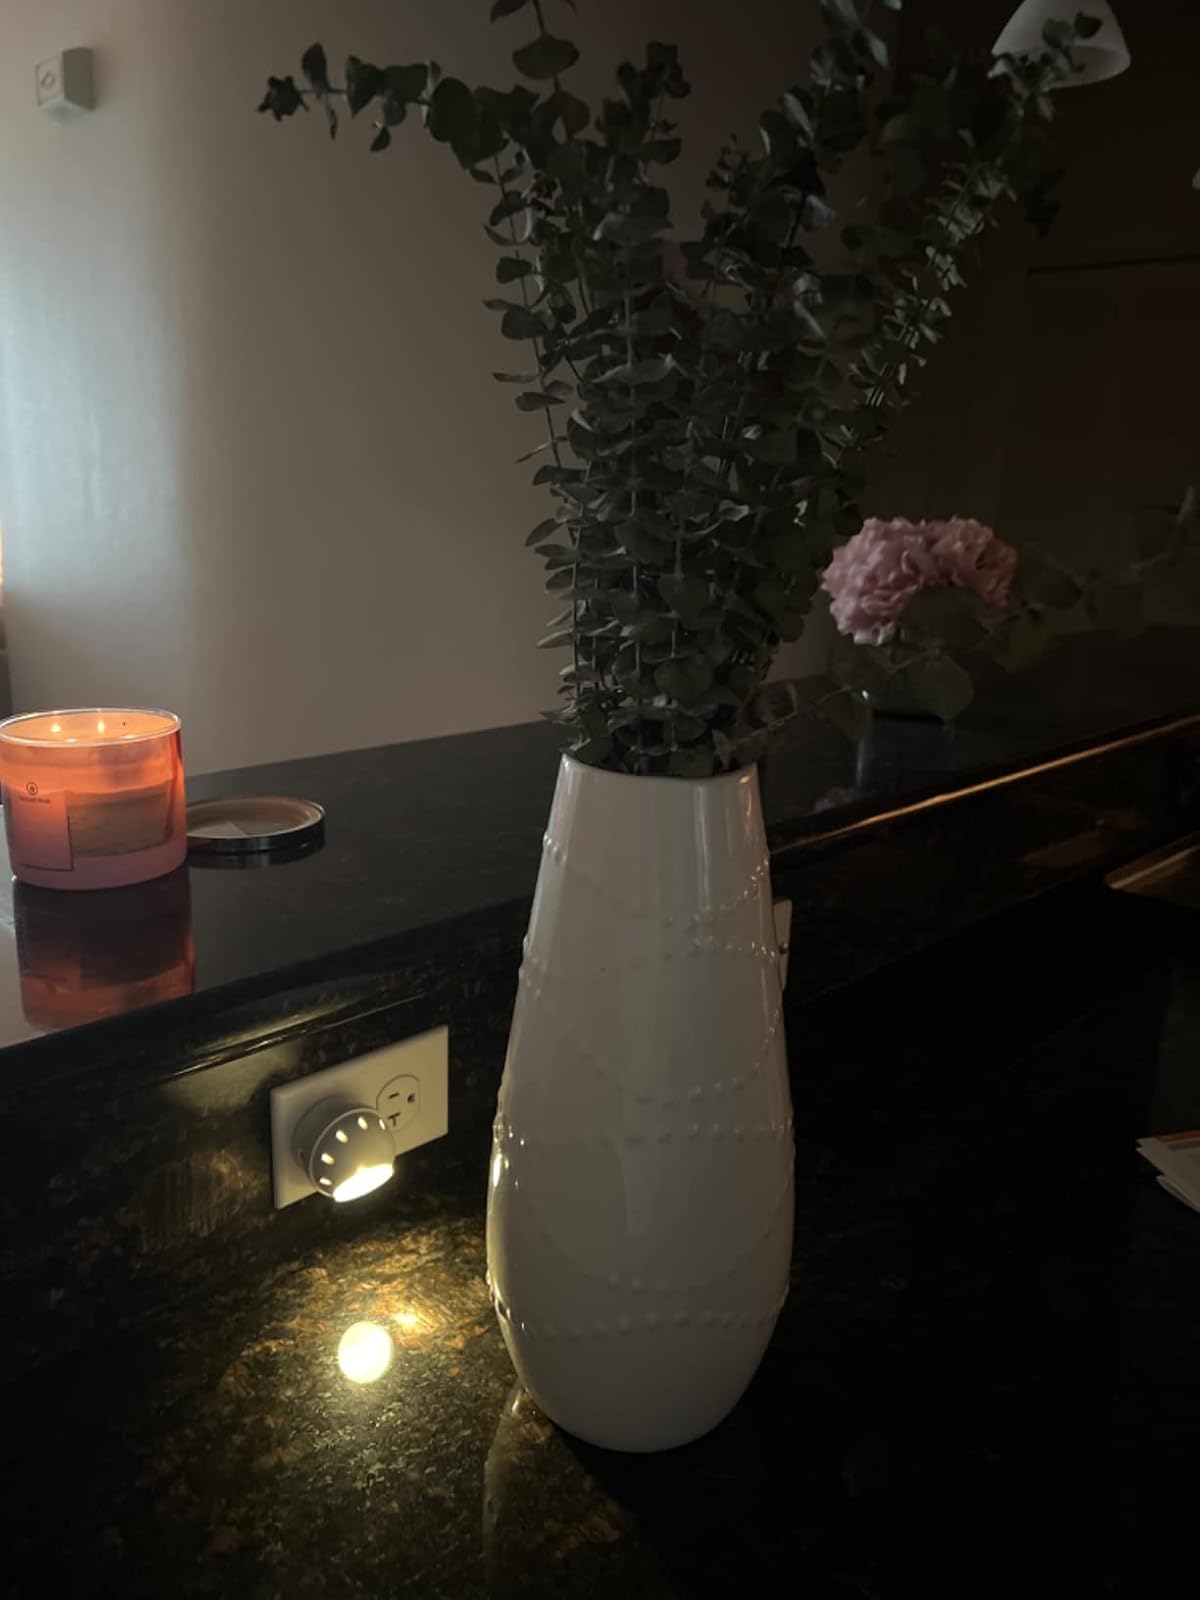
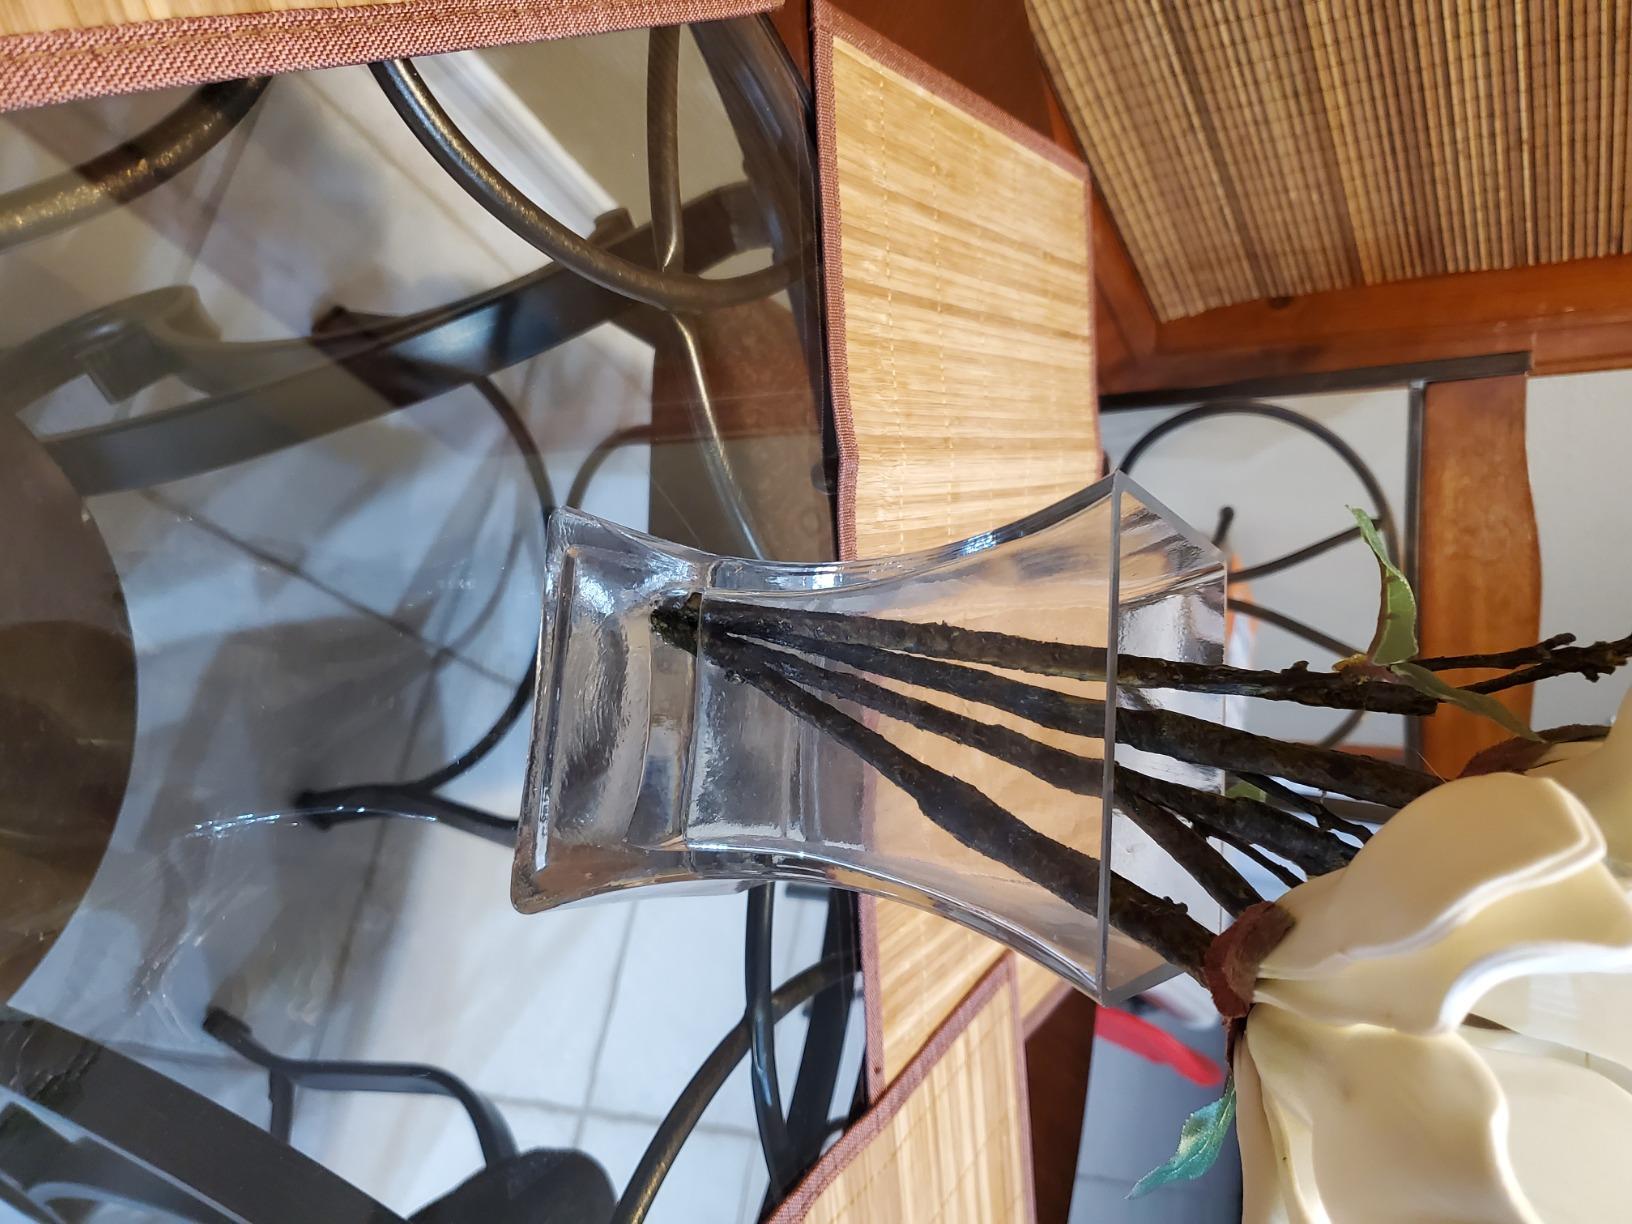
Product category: vase
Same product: no